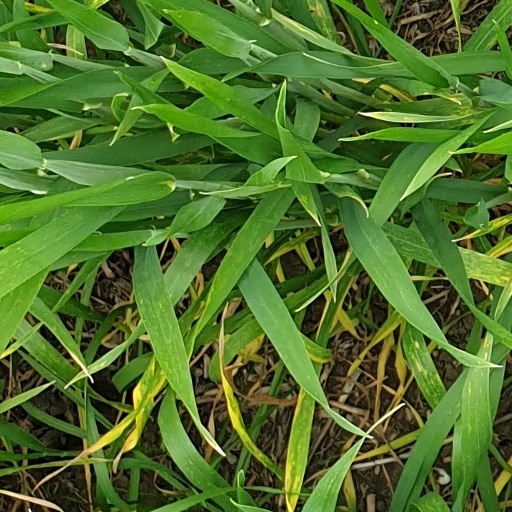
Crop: wheat